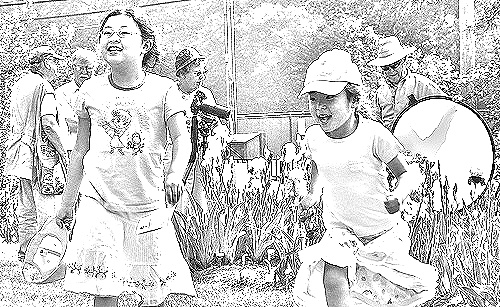
Portrait style: Sketch Portrait